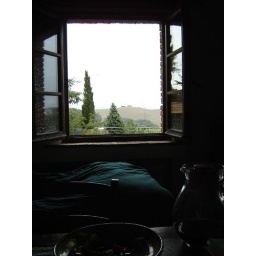
lunch at my table looking at the window over my bed